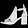
Label: Sandal